Maude (TV series)

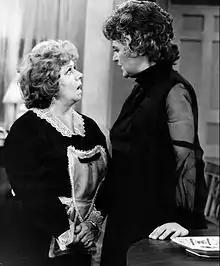
Maude and Mrs. Naugatuck

Rolle's character was so popular that, in 1974, she became the star of her own series, "Good Times". In the second-season episode titled "Florida's Goodbye", Florida's husband Henry (John Amos) gets a promotion at his job, and Florida quits to become a full-time housewife. Whereas "Maude" took place in New York, "Good Times" took place in Chicago, with numerous other differences in Florida's situation, such as her husband being called James Evans – "Henry" being the name of James's long-lost father.